Standschützen

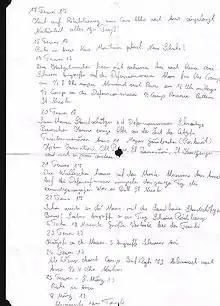
Mention of the Sarnthein "Standschützen" in the war diary of "Zugsführer" Franz Pomykahler of the IIIrd Innichen Rifles in 1917

In the early weeks the "Standschützen" were asked to defend the Tyrolean front on their own. Despite that, these weak forces were sufficient to withstand the Italian attacks, as the Italian leadership could not believe that the border stood virtually unprotected. Only later did regular troops and soldiers of the German Alpine Corps, the "Kaiserschützen" and "Kaiserjäger" arrive. Unlike many other officers, they recognized the "Standschützen" as proper soldiers. The Austrian war strategists described the "Standschützen" initially as ""a disorderly mob with no experience of war."" However, by their courage, marksmanship and mountaineering skills, the "Standschützen" soon acquired respect and esteem.